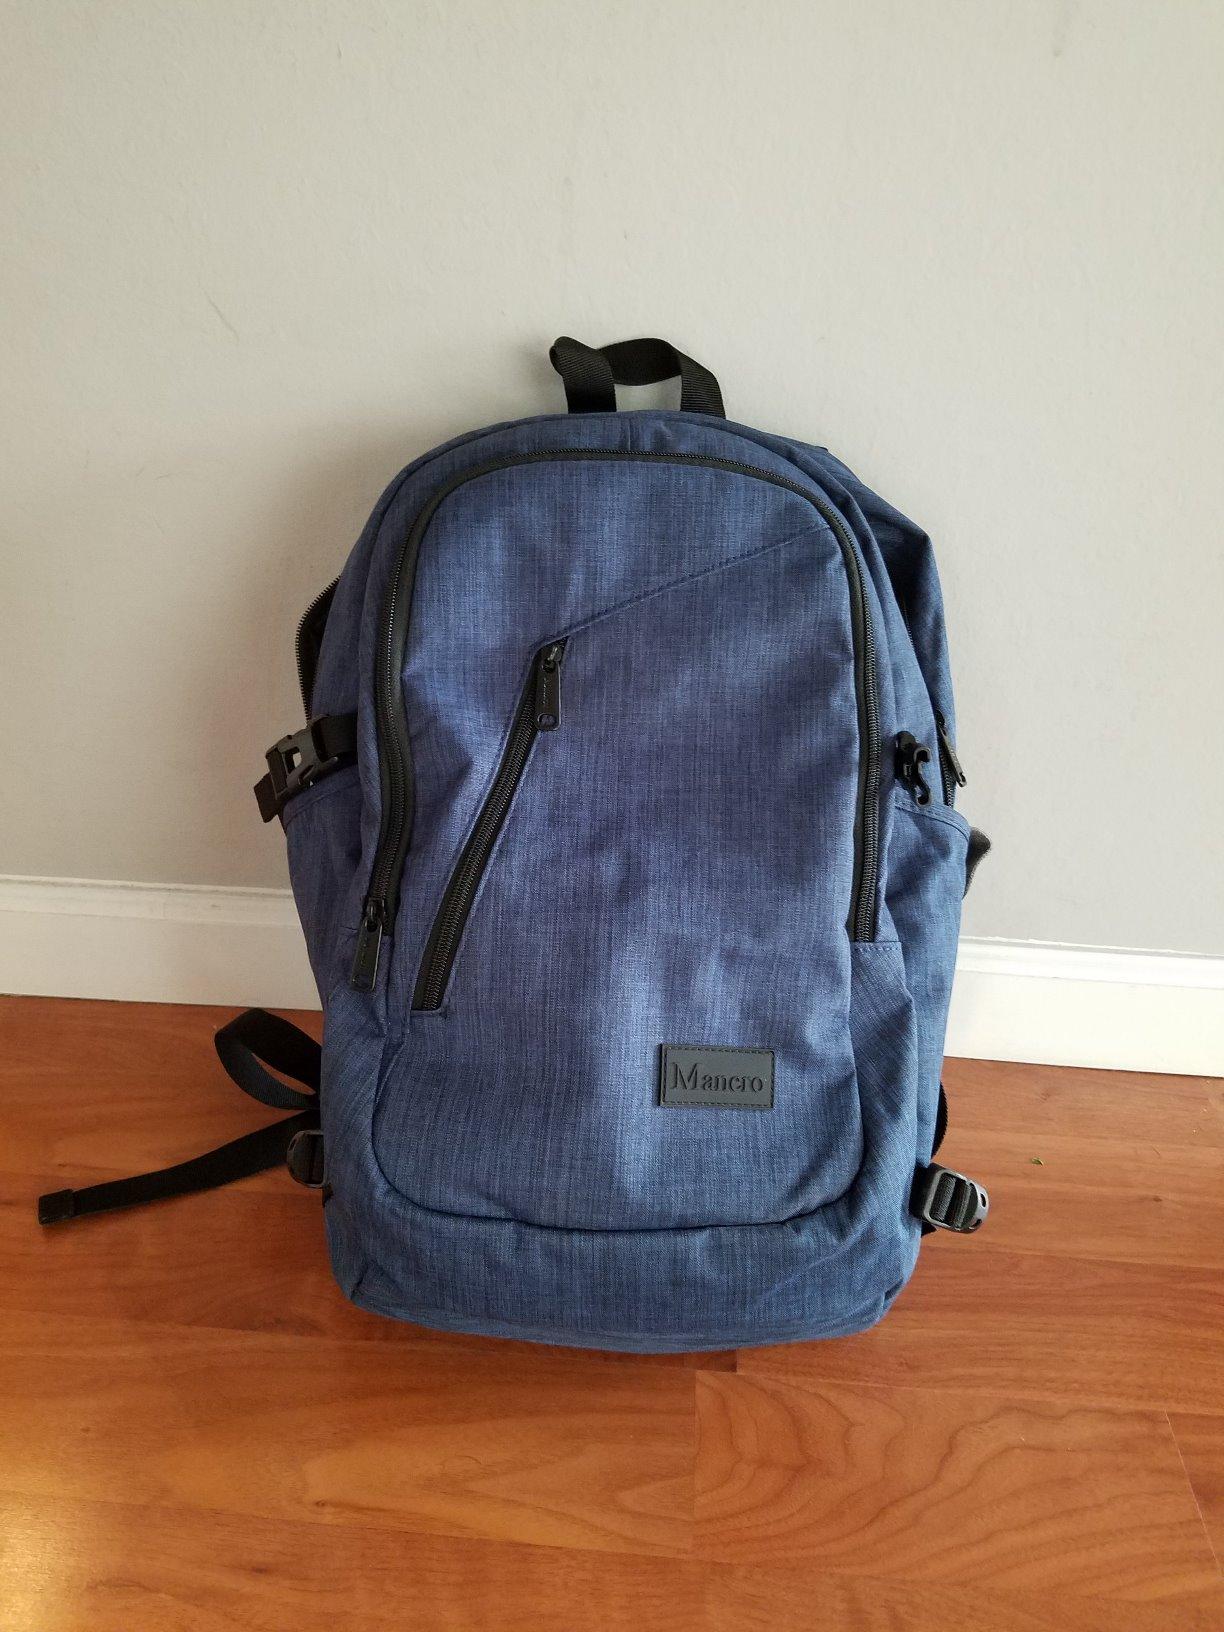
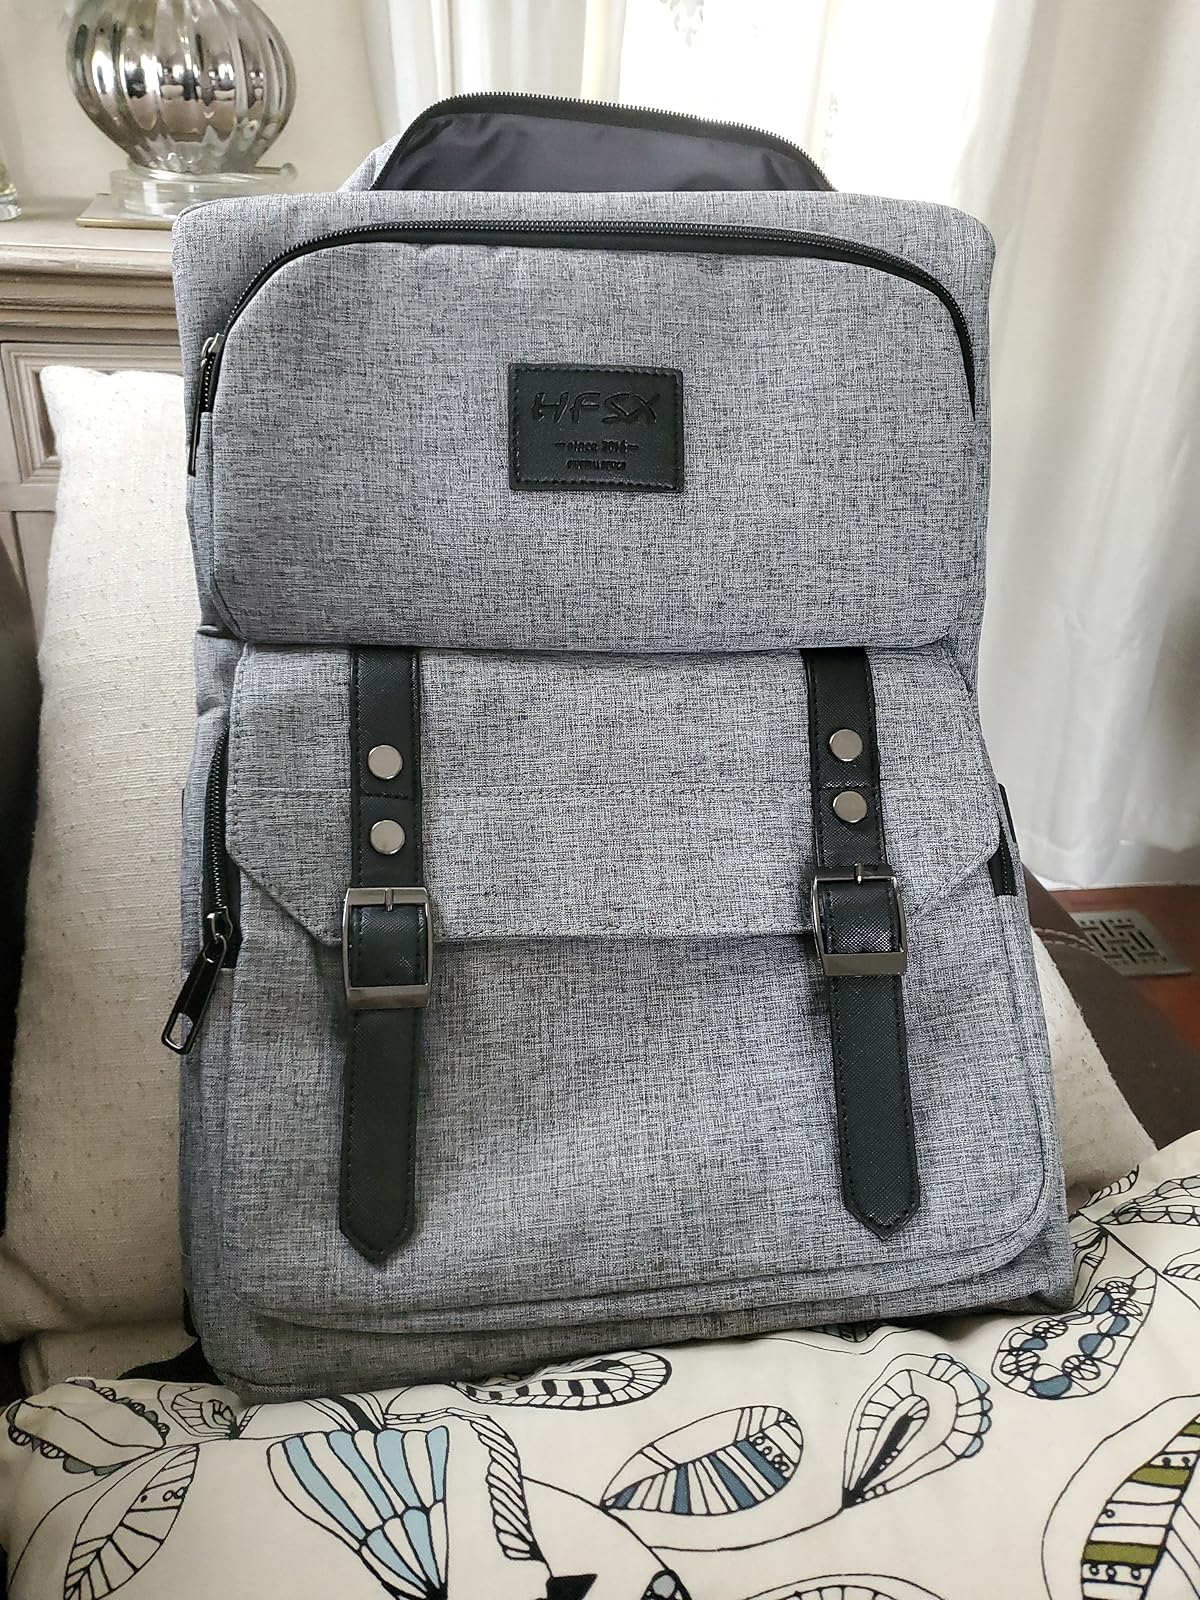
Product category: bag
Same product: no